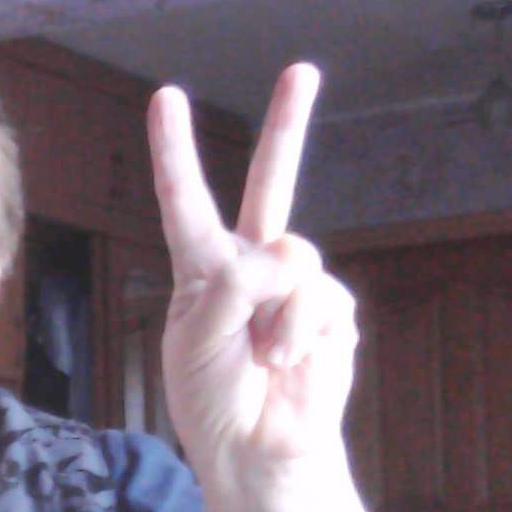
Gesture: peace